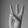
ASL letter: W